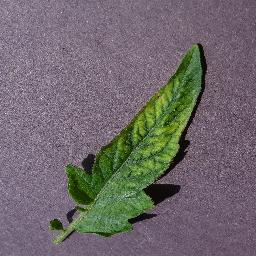
Label: Tomato___Tomato_mosaic_virus